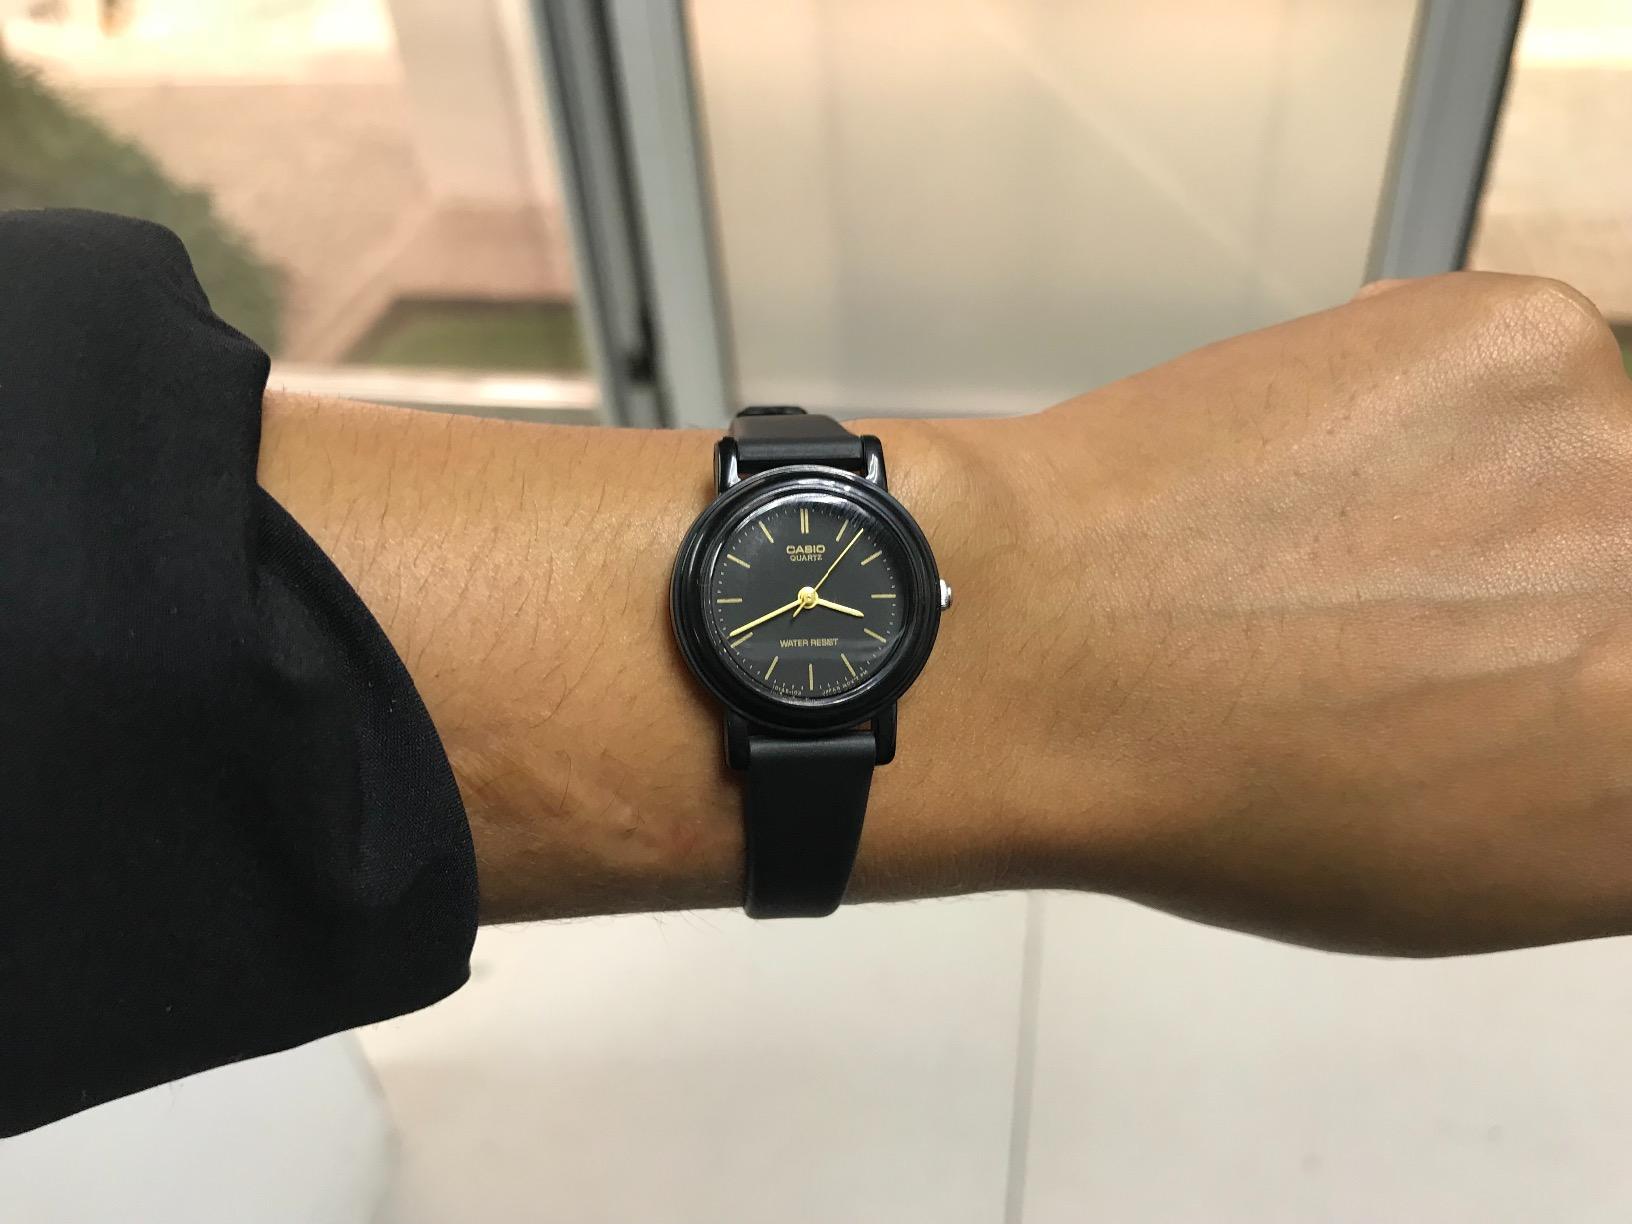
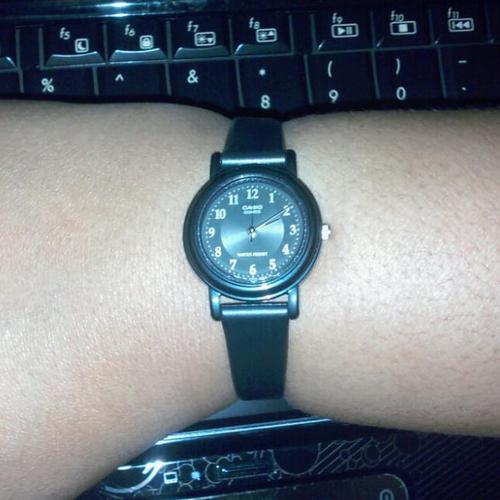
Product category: accessories_watch
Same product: no